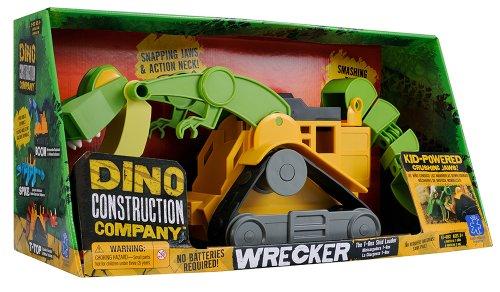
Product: Educational Insights Dino Construction Company T-Rex Skid Loader
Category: Toys & Games | Play Vehicles | Toy Vehicles
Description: A monster truck dino mash up like no other, Wrecker is a mega-mix of the powerful T-Rex and the super-strong skid loader.
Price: $29.60
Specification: ProductDimensions:18x7.8x9.5inches|ItemWeight:3.5pounds|ShippingWeight:3.55pounds(Viewshippingratesandpolicies)|DomesticShipping:ItemcanbeshippedwithinU.S.|InternationalShipping:ThisitemcanbeshippedtoselectcountriesoutsideoftheU.S.LearnMore|ShippingAdvisory:Thisitemmustbeshippedseparatelyfromotheritemsinyourorder.Additionalshippingchargeswillnotapply.|ASIN:B00C87BULQ|Itemmodelnumber:4152|Manufacturerrecommendedage:36months-12years